Bertignolles

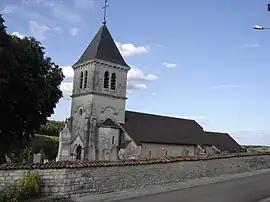
The church in Bertignolles

Bertignolles is a commune in the Aube department in north-central France.